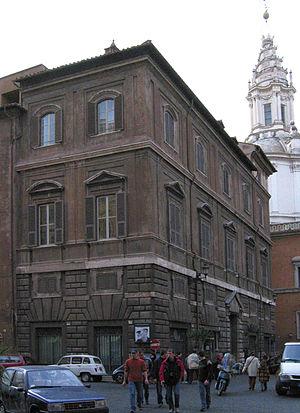
Le Palazzo Maccarani Stati est situé à Rome sur la Piazza San Eustachio.